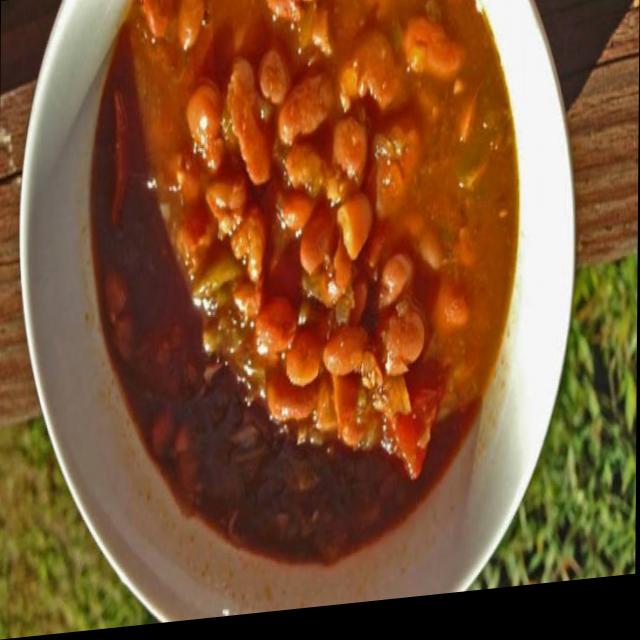
Dish: rajma_curry